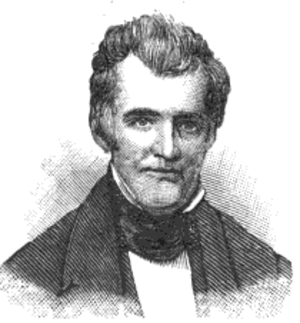
Le gouverneur du Tennessee est le chef de la branche exécutive du gouvernement de l'État américain du Tennessee. Il est responsable de la promulgation des lois et du commandement de la garde nationale des États-Unis basée dans l'État en accord avec les directives du président des États-Unis. Le mandat de gouverneur, tel que défini par la Constitution du Tennessee est de quatre ans renouvelable une fois.